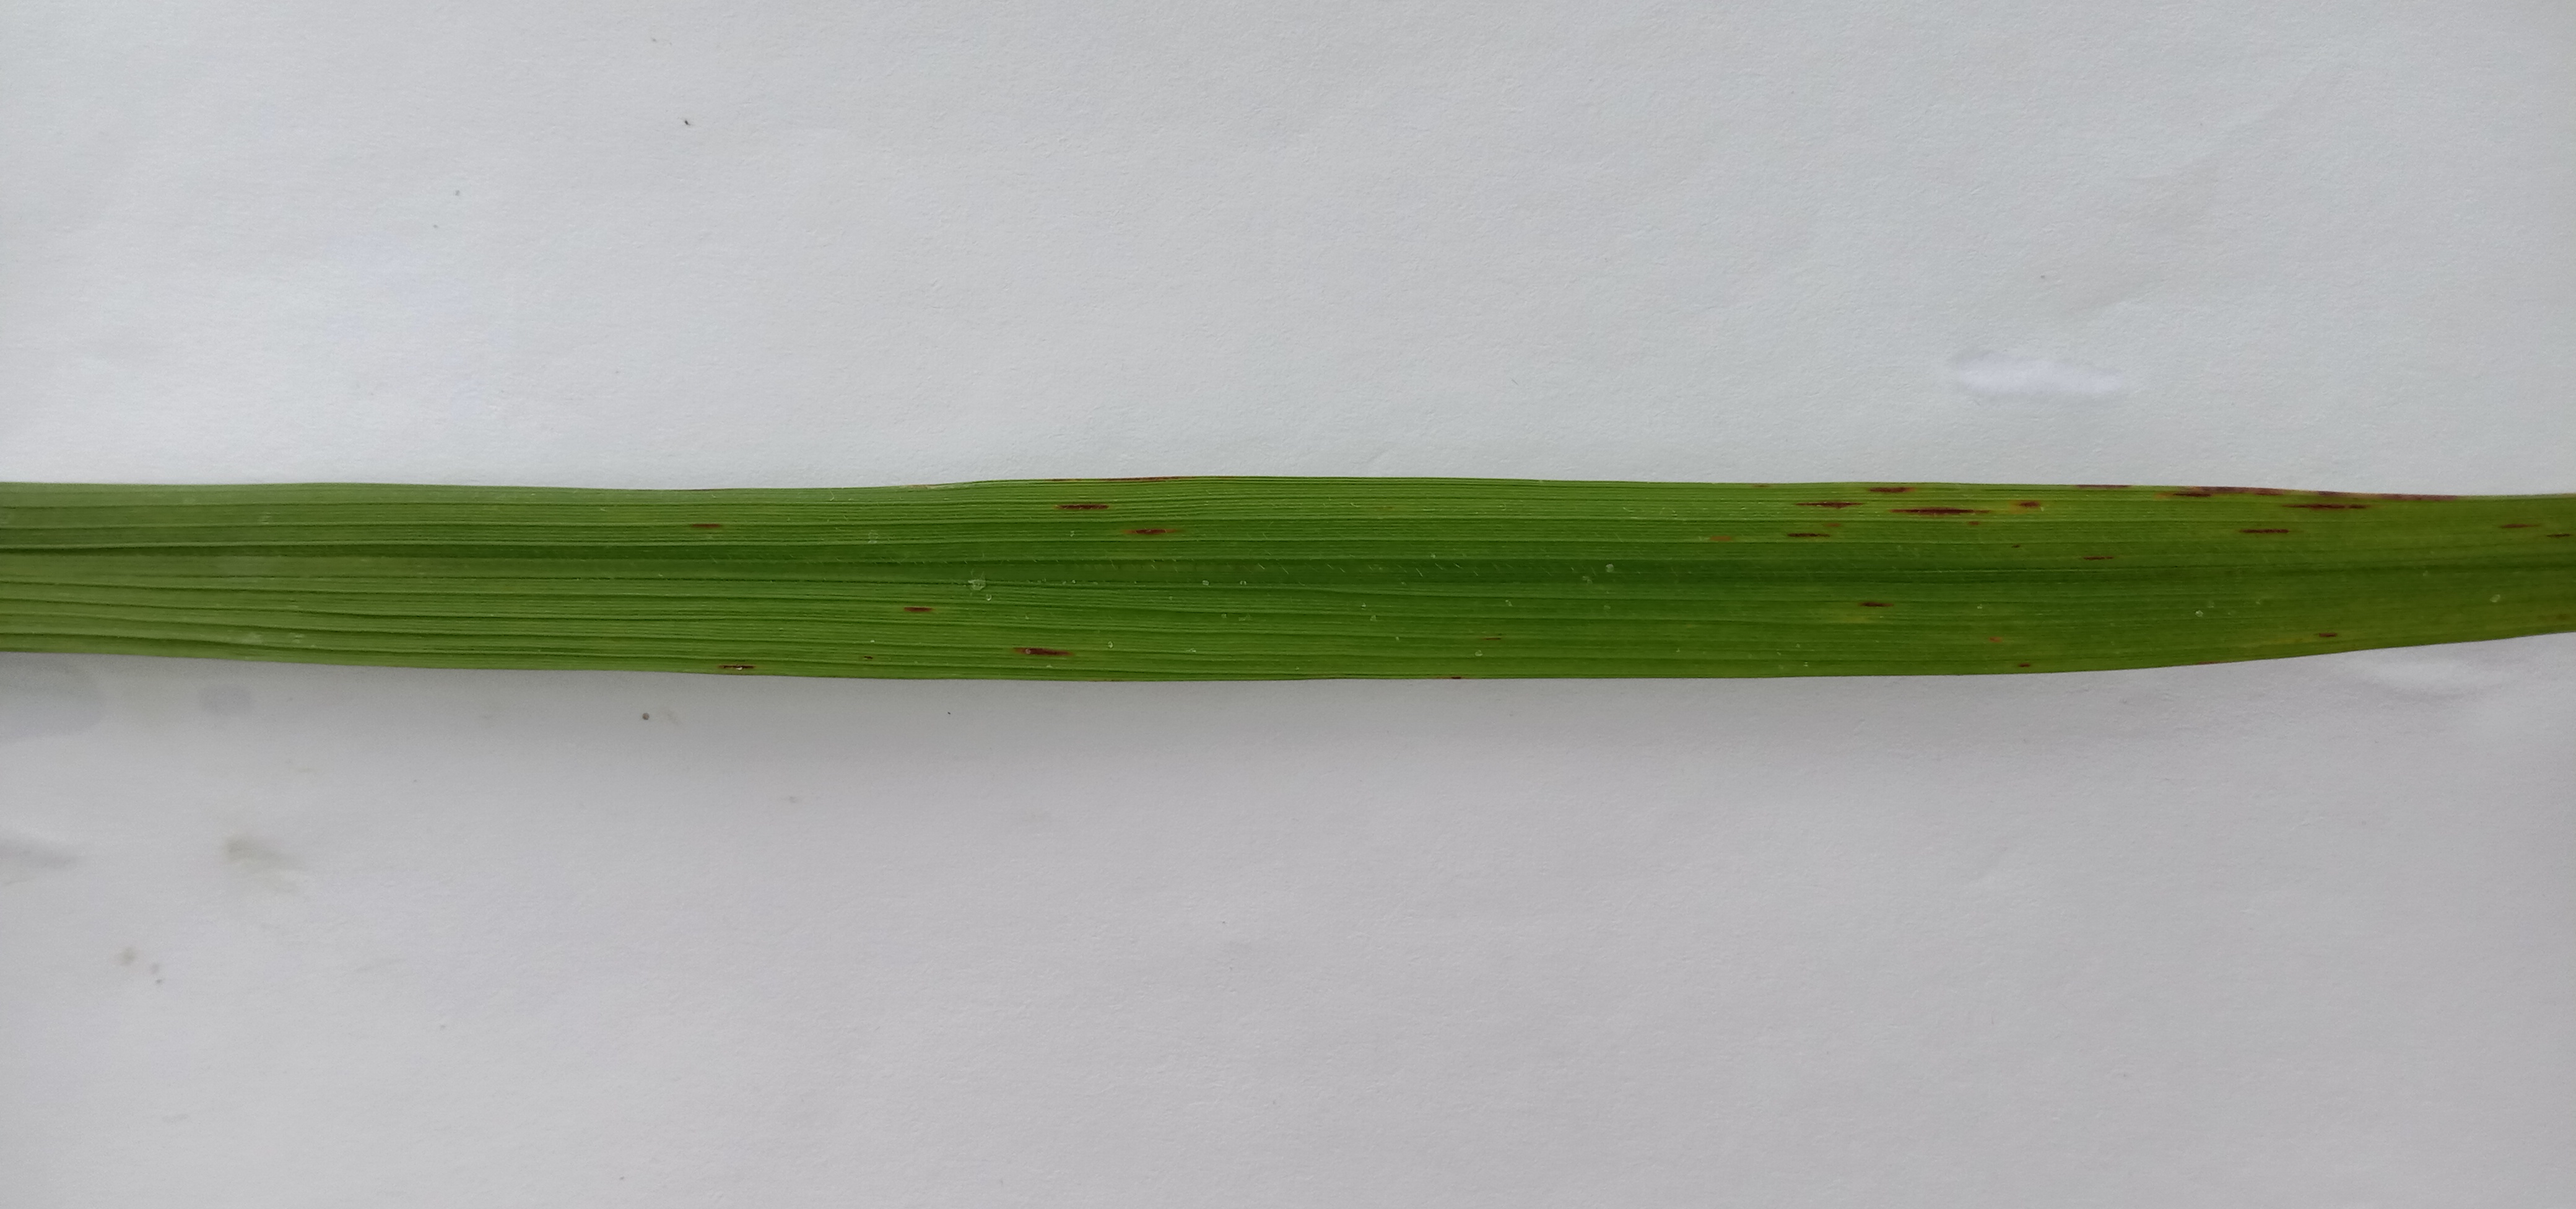
Label: Rice___Leaf_Blast